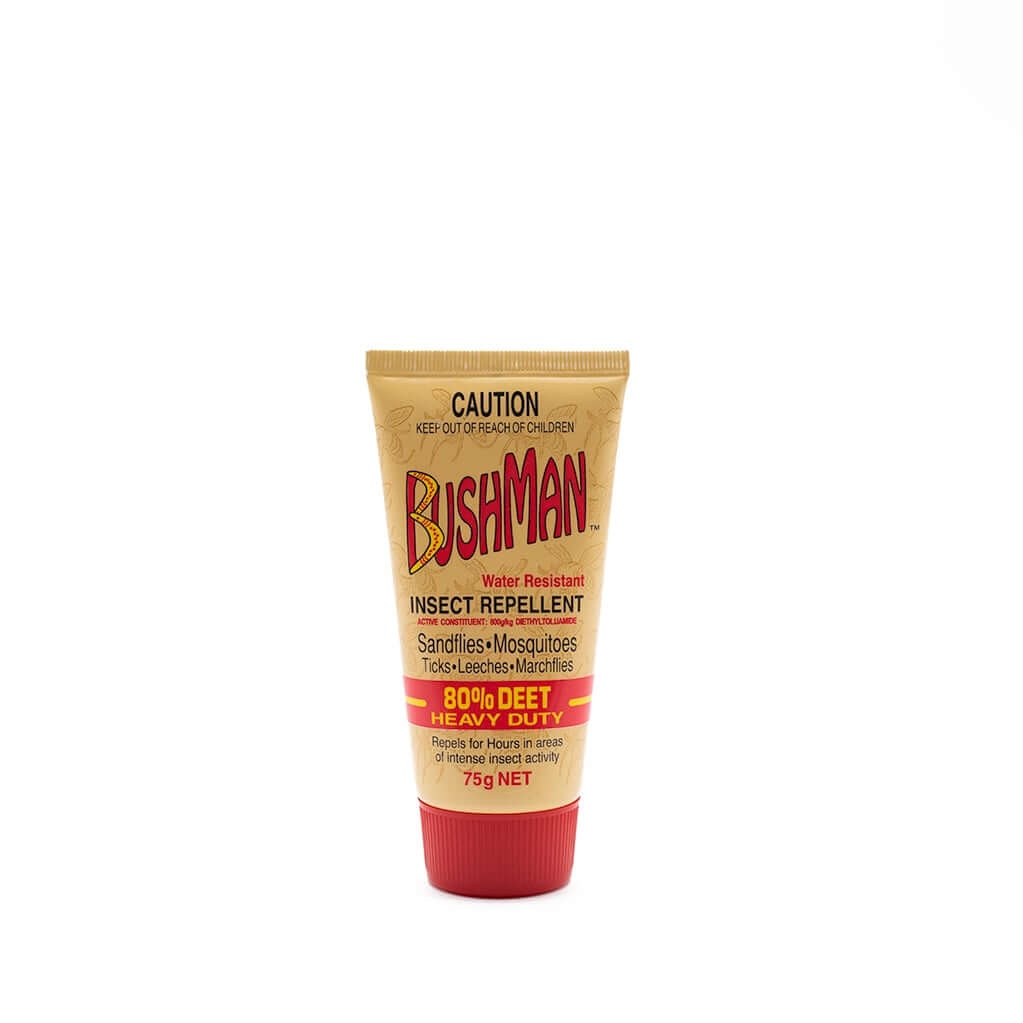
BUSHMAN ULTRA GEL 75GM 80% DEET
Brand: Bushman
Utilising high concentrations of DEET (80%) to ensure protection in the harshest of environments, even with extremely high levels of intense insect activity. 15 Hours Protection Time Time Release Technology Water, Sweat & Rub Resistant Pleasant, Neutral Odour
Category: Health & Beauty > Personal Care > Cosmetics > Skin Care > Skin Insect Repellent